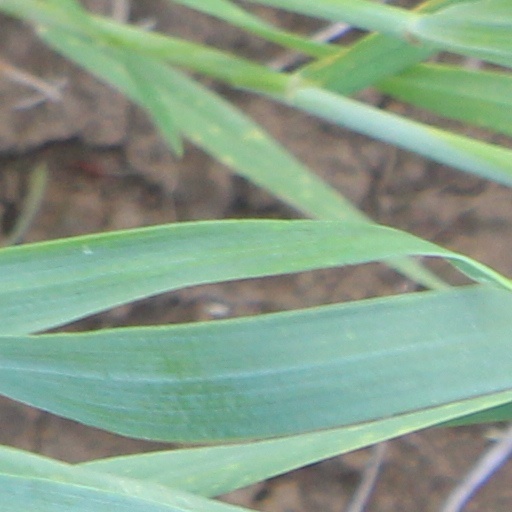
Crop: wheat